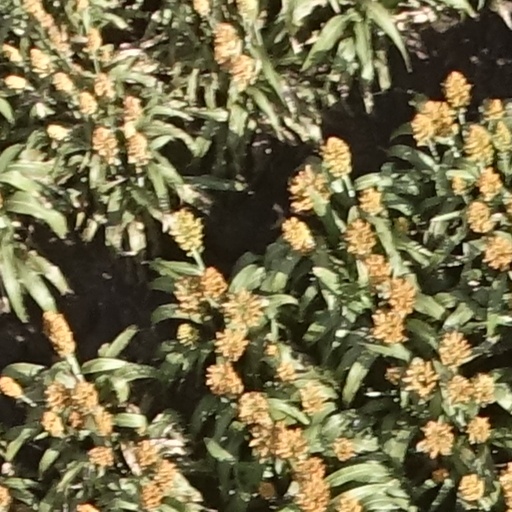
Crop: sorghum